People Power Revolution

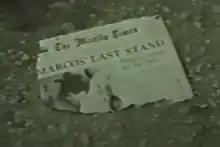
A damaged newspaper from "The Manila Times" covering the revolution

Still, people came to EDSA until it swelled to hundreds of thousands of unarmed civilians. The mood in the street was very festive, with many bringing whole families. Performers entertained the crowds, nuns and priests led prayer vigils, and people set up barricades and makeshift sandbags, trees, and vehicles in several places along EDSA and intersecting streets such as Santolan and Ortigas Avenue. Everywhere, people listened to Radio Veritas on their radios. A photo taken by Pete Reyes of Srs. Porferia Ocariza and Teresita Burias leading the rosary in front of soldiers has since become an iconic picture of the revolution. Several groups sang "Bayan Ko" (My Homeland), which, since 1980, had become a patriotic anthem of the opposition. People frequently flashed the 'LABAN' sign, which is an "L" formed with their thumb and index finger. 'laban' is the Filipino word for 'fight', but also the abbreviation of Lakas ng Bayan, Ninoy Aquino's party. After lunch on February 23, Enrile and Ramos decided to consolidate their positions. Enrile crossed EDSA from Camp Aguinaldo to Camp Crame amidst cheers from the crowd.